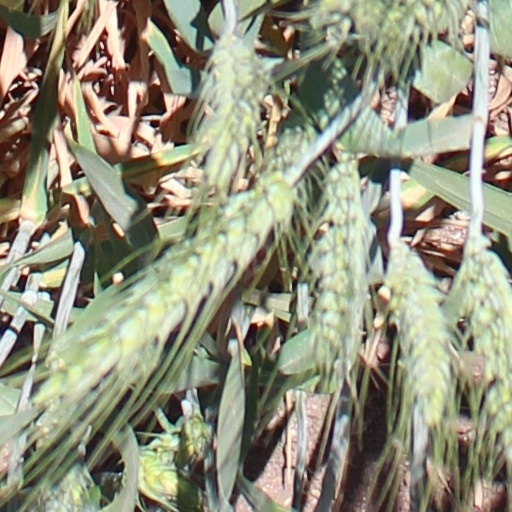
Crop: wheat